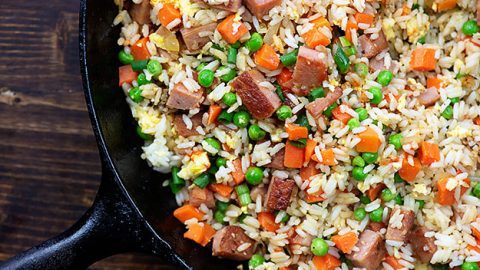
Dish: fried_rice